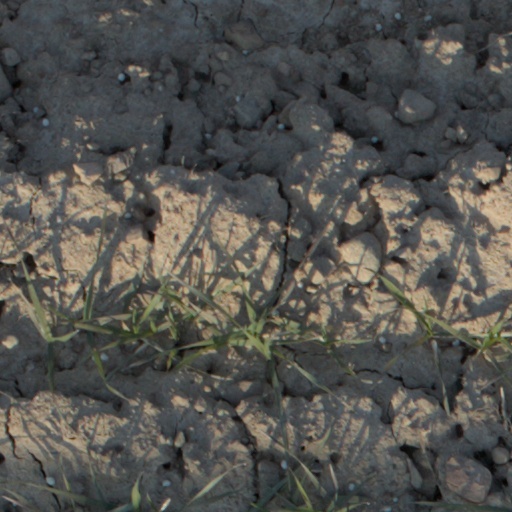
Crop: wheat